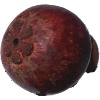
Label: Mangostan 1